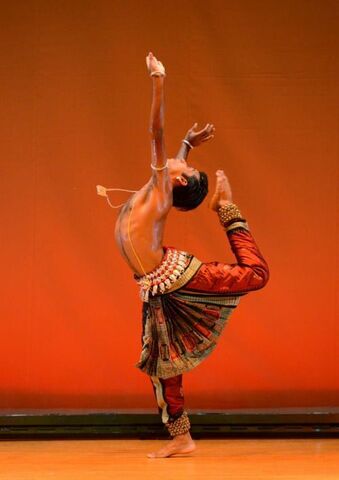
Dance form: odissi